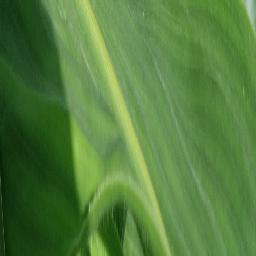
Label: Corn_(Maize)___Healthy